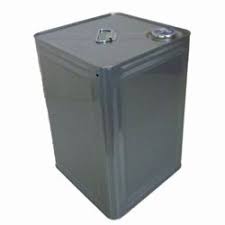
Label: metal